Deva Victrix

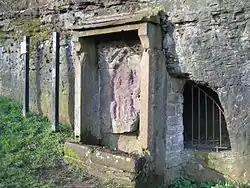
The Minerva Shrine

A civilian settlement ("canabae legionis") was gradually established outside the walls of the fortress; it probably began as a collection of traders who became prosperous from dealing with the fortress. The settlement was administered by an elected council rather than by the legion. As legionaries retired many settled in the "canabae legionis", effectively making it a veteran colony. Cemeteries were located alongside the roads leading to the settlement, beyond built-up areas. The Grosvenor Museum has over 150 tombstones, the largest collection of Roman tombstones from a single site in Britain. Most of them were used to repair the north wall in the 4th century. Settlement extended around the fortress to the east, south, and west; shops fronted the roadside for about beyond the fortress walls. To the east was the legion's parade ground, civilian baths were built to the west, and to the south was a "mansio", a large coaching house for travelling government officials. The buildings of the "canabae legionis" were originally timber, but during the early 2nd century began to be rebuilt in stone. The settlement expanded throughout the 2nd and 3rd centuries as the population increased. Once the legion had left, the civilian settlement continued, eventually becoming part of the town of Chester.